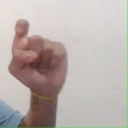
अक्षर: इ